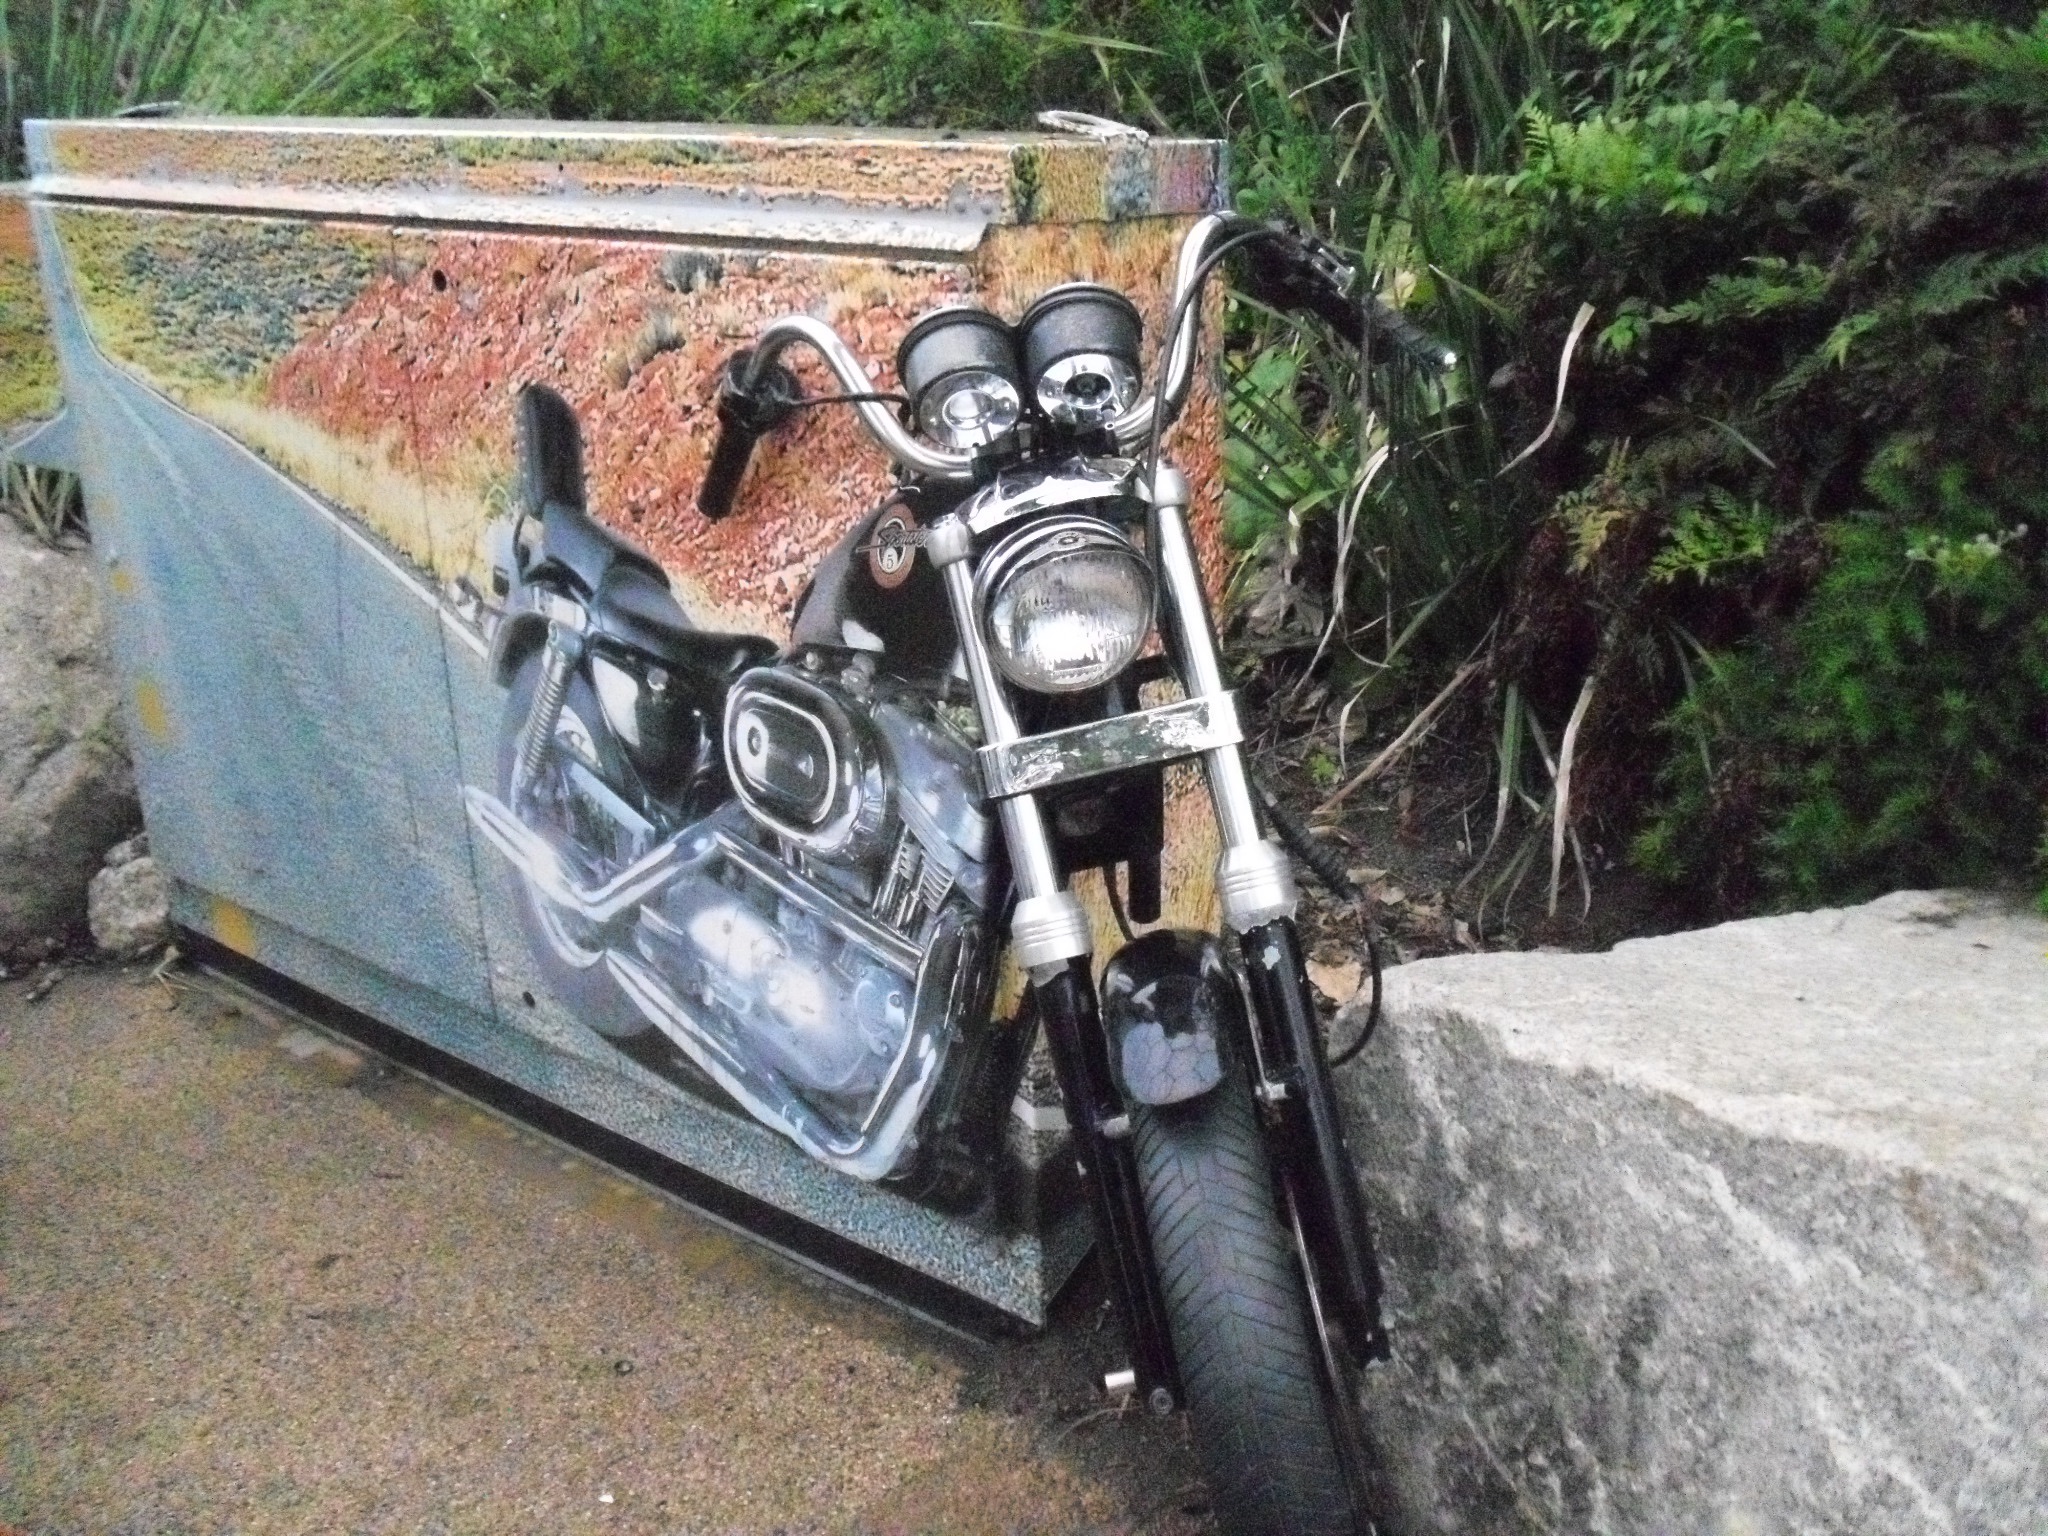
car, vehicle, motorcycle